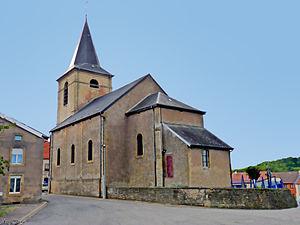
Église paroissiale Saint-Martin construite en 1733
Serrouville est une commune française située dans le département de Meurthe-et-Moselle, en région Grand Est.